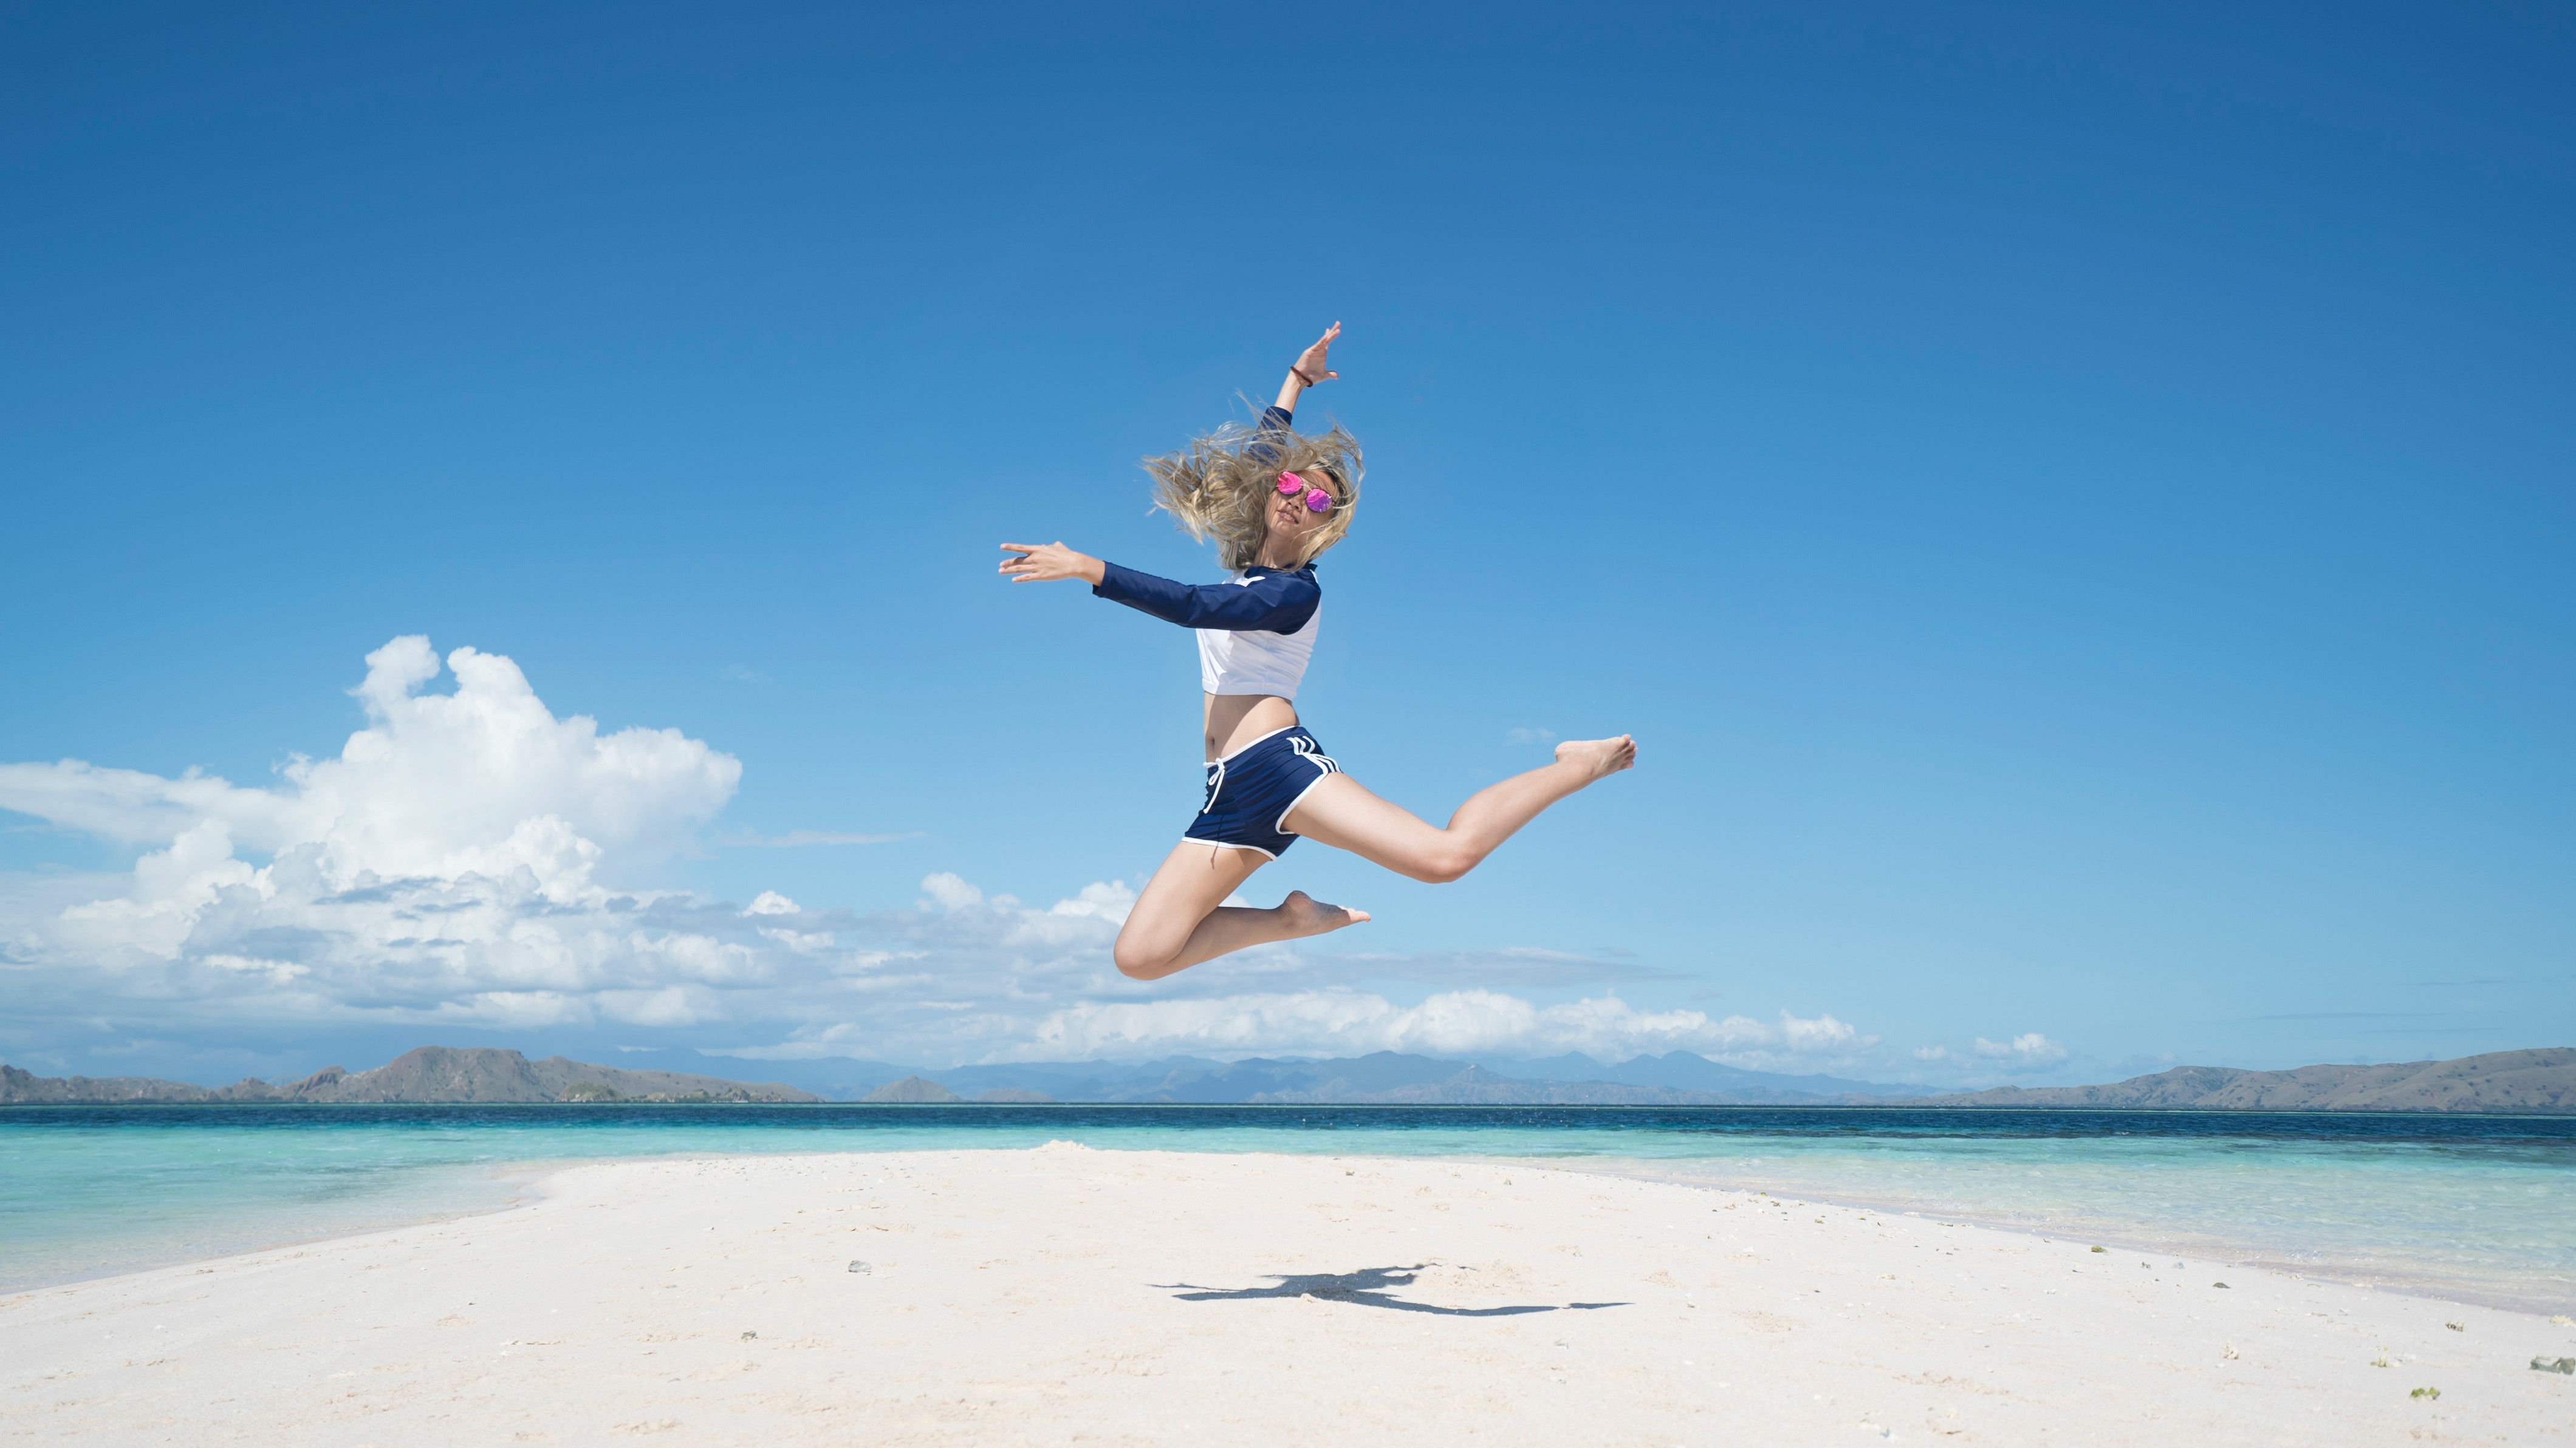
beach, sea, vacation, jumping, diving, sports, water sport, human action